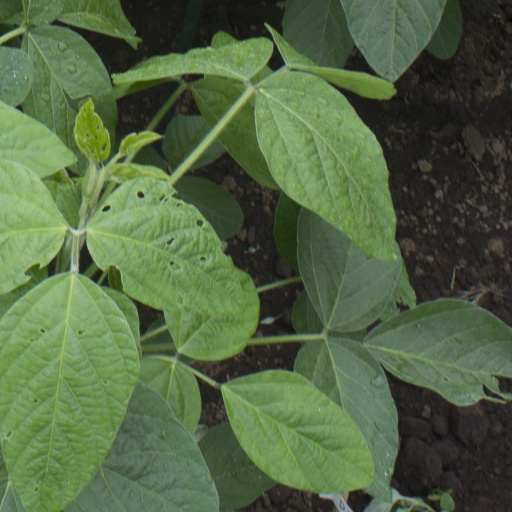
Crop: soybean